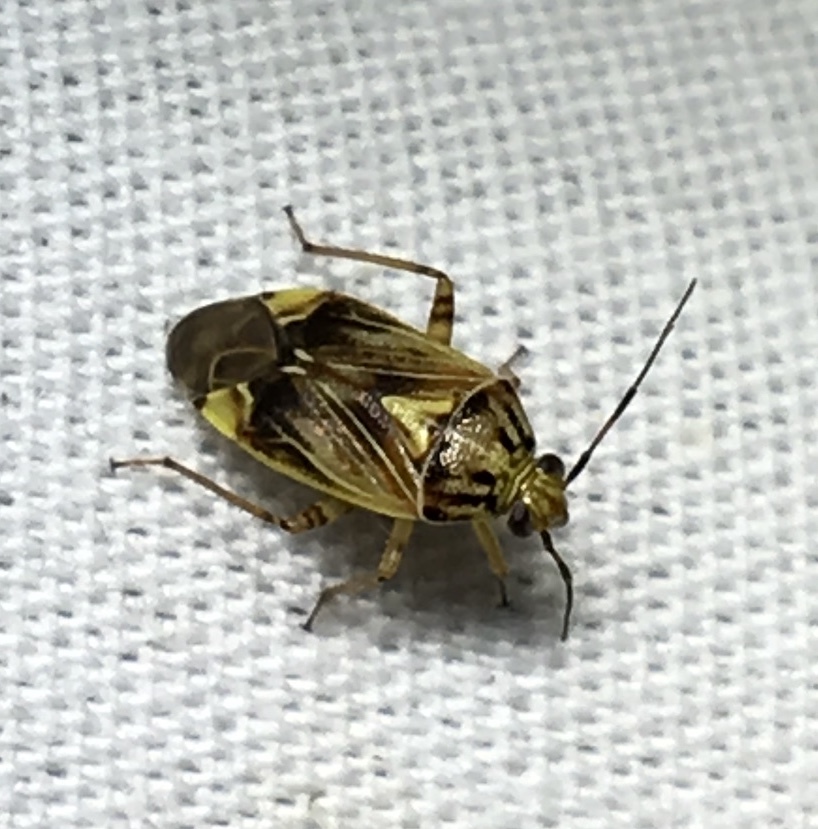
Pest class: lygus_bug